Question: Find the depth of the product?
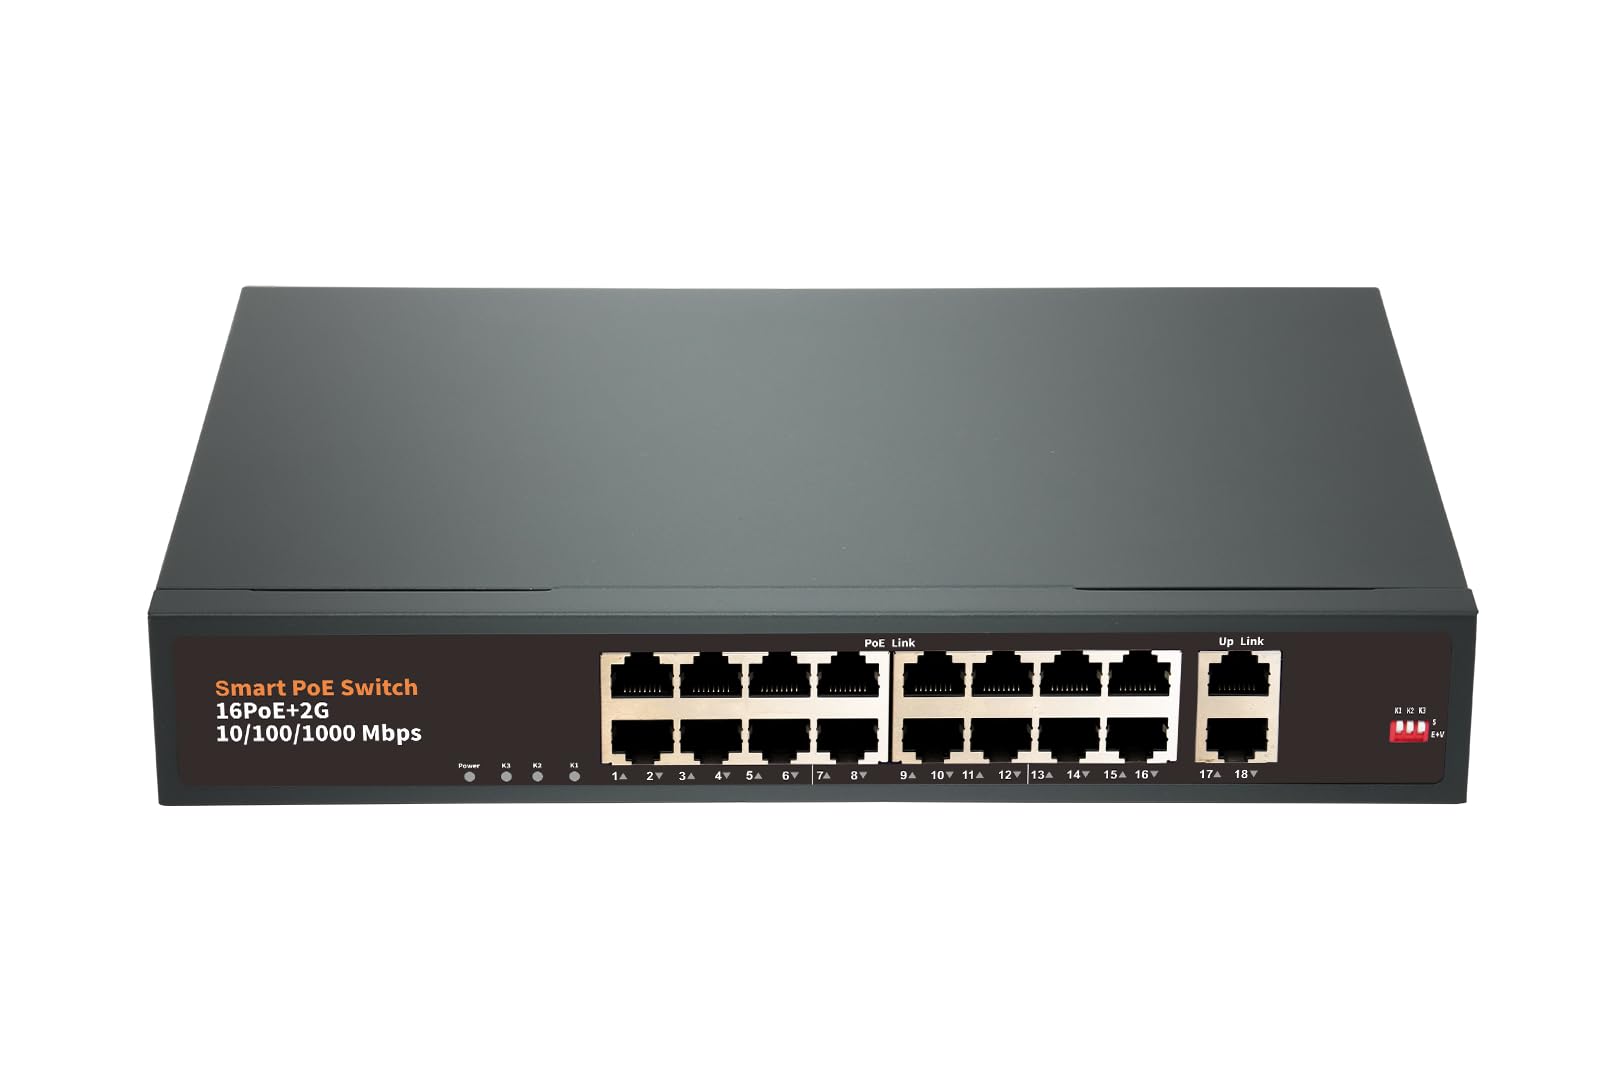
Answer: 16.0 inch